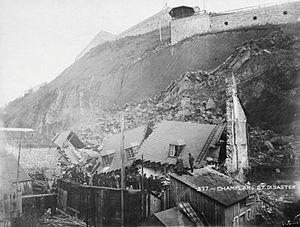
L'Éboulis du cap Diamant vu de la Basse-Ville de Québec
Cet article traite des événements qui se sont produits durant l'année 1889 au Québec.